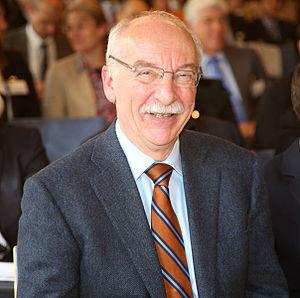
Gerd Gigerenzer, né le 3 septembre 1947 à Wallersdorf, est un psychologue allemand. Il est spécialiste de l'étude de la rationalité limitée et des heuristiques de jugement. Il est professeur au Max-Planck-Institut für Bildungsforschung à Berlin.